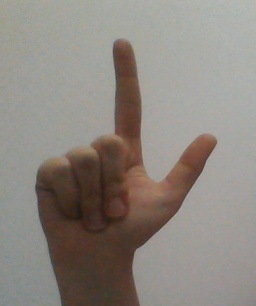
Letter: laam